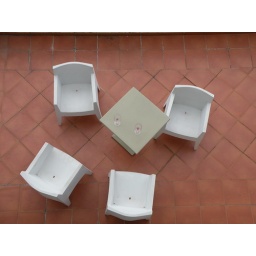
Chairs arranged around a table on a balcony below my hotel room